Cash coins in art

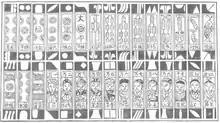
Three-suited Water Margin deck, markings on ends serve as indices.

The Tlingits used a body armour made from Chinese cash coins, these coins were introduced by Russian traders from Qing China between the seventeenth and eighteenth centuries who traded them for animal skins which were in turn traded with the Chinese for tea, silk, and porcelain by these European traders. The Tlingits believed that these cash coins would protect them from knife attacks and guns used by other indigenous American tribes and Russians. Some Tlingit body armours are completely covered in Qing dynasty era cash coins while others have them sewn in chevron patterns. One Russian account from a battle with the Tlingits in 1792 states "bullets were useless against the Tlingit armour", however this would've more likely be attributed to the inaccuracy of contemporary Russian smoothbore muskets than the body armour and the Chinese coins might've played a more important role in psychological warfare than have any practical application on the battlefield. Other than on their armour the Tlingits also used Chinese cash coins on masks and ceremonial robes such as the Gitxsan dancing cape as these coins were used as a symbol of wealth representing a powerful far away country. The cash coins used by the Tlingit are all from the Qing dynasty are bear inscriptions of the Shunzhi, Kangxi, and Yongzheng Emperors.